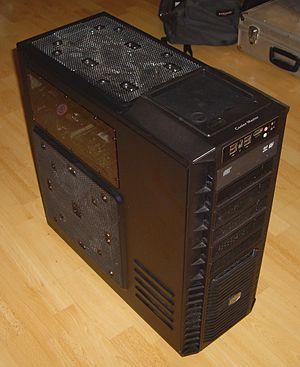
En informatique, le boîtier de l'unité centrale loge et protège les principaux composants d'un appareil informatique composé d'un ou de plusieurs ordinateurs. Un boîtier est souvent composé d'acier, d'aluminium ou de plastique. Pour des raisons décoratives, il peut également contenir d'autres matériaux comme du bois ou du plexiglas. Lorsque le boîtier est horizontal et placé à plat sur le bureau, on parle de « boîtier de bureau », mais lorsqu'il est vertical et placé debout, on parle de « boîtier tour ».
Cooler Master, Co. Ltd. est un constructeur de matériel informatique spécialisé dans les boîtiers d'ordinateurs. Depuis sa création en 1992, Cooler Master est devenu l’un des leaders mondiaux dans le domaine des systèmes de refroidissement.